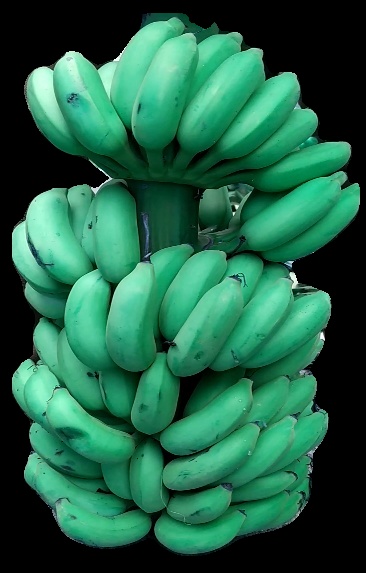
Variety: elakki-bale
Grade: grade1